Michele Pearce

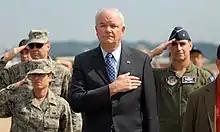
Air Force Secretary Michael W. Wynne, with Col Darryl Burke, Maj Michele Pearce and Brig Gen "Punch" Moulton, at Osan Air Base.

Pearce served on active duty in the United States Air Force Judge Advocate General's Corps from 1996 to 2009.